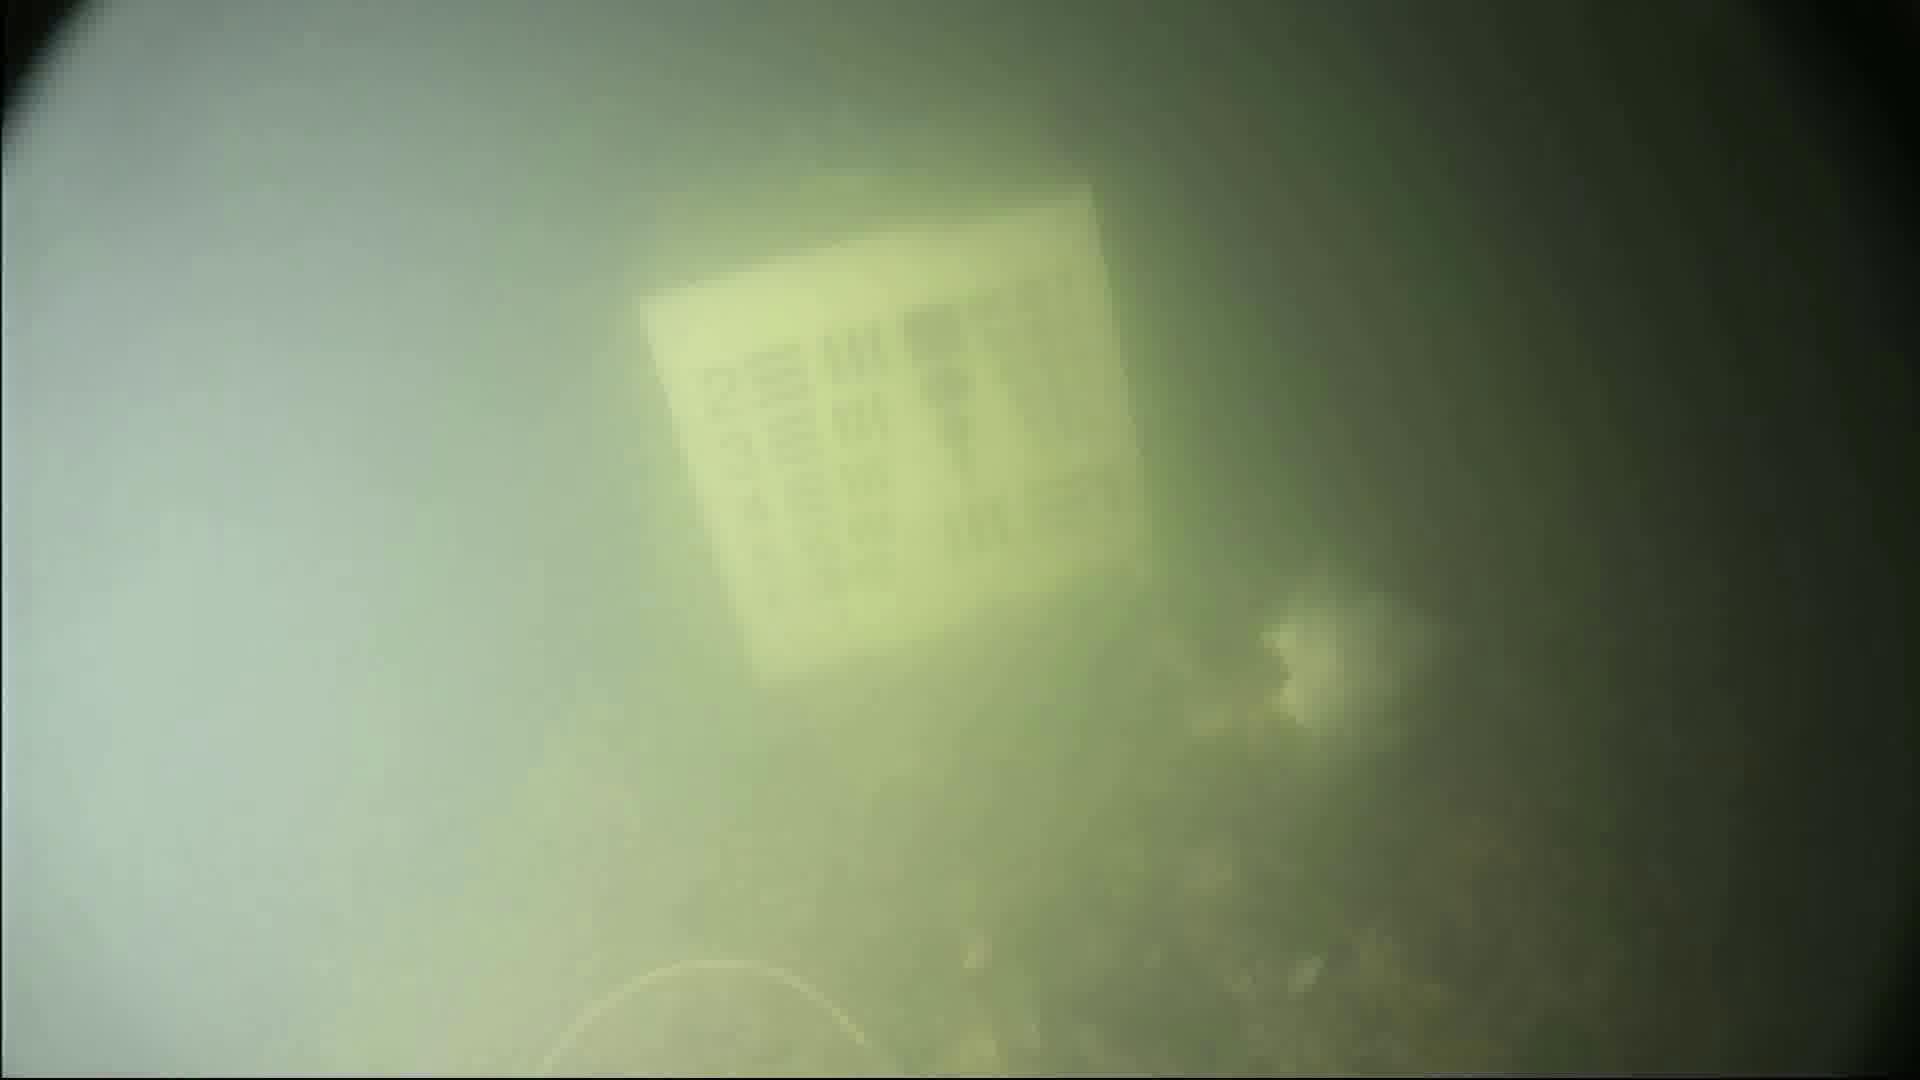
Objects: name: fish